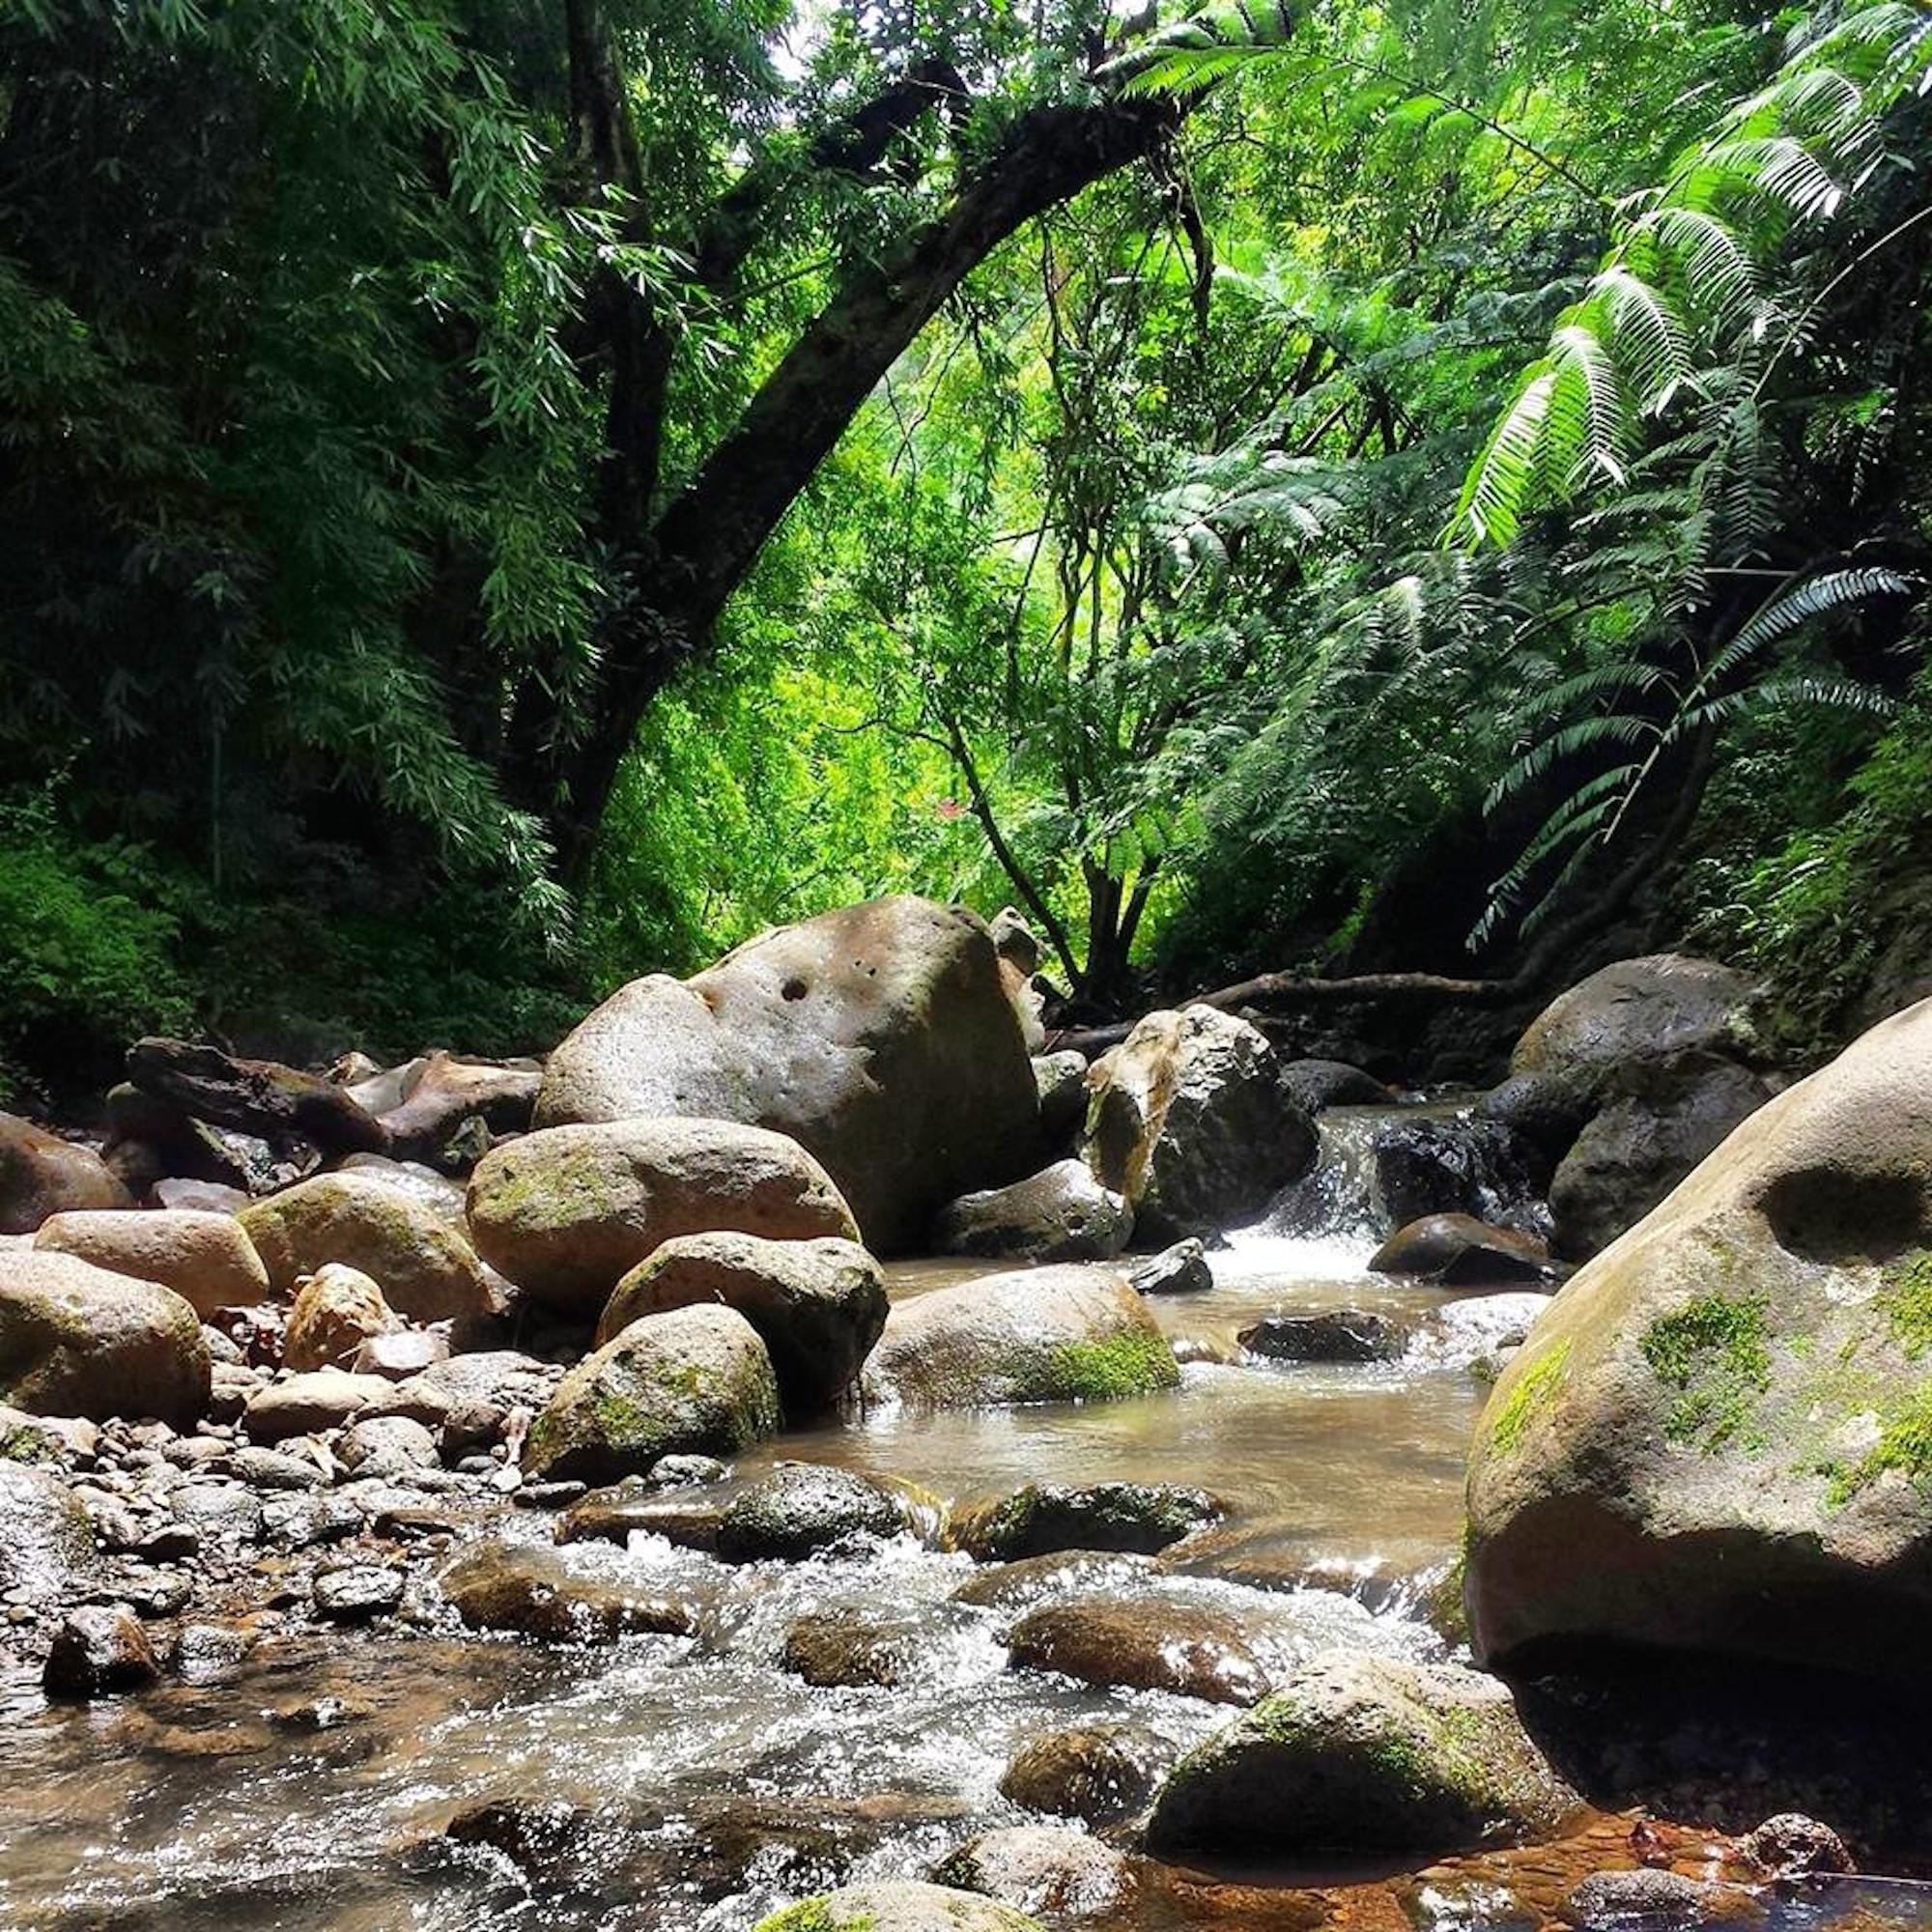
tree, nature, forest, outdoor, rock, waterfall, creek, wilderness, hiking, river, valley, stone, stream, jungle, tranquil, peaceful, peace, rapid, botany, body of water, relaxation, rainforest, woodland, habitat, water feature, watercourse, natural environment